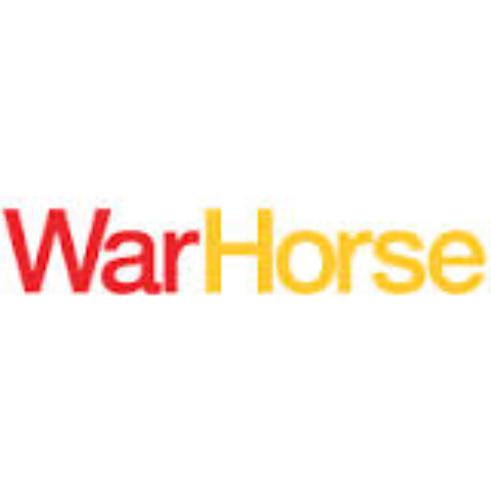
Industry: Leisure